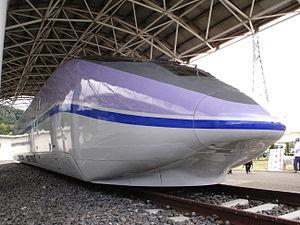
WIN350 était une rame prototype Shinkansen exploitée par la JR West au Japon. Son nom est l'acronyme de « West Japan's Innovation for operation at 350 km/h ».